Stanisław Skarżyński

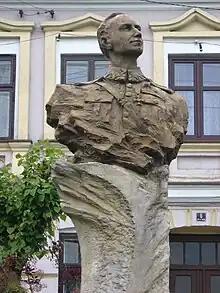
Statue of Stanisław Skarżyński in his hometown, Warta

He was awarded the Virtuti Militari 5th class (for the Polish-Soviet war), Cross of Independence, Order of Polonia Restituta 4th class, Krzyż Walecznych (four times), Golden and Silver Cross of Merit, the French Legion d'Honneur and the Brazilian Order of the Southern Cross. The FAI awarded him the Louis Blériot medal (1936) of which he was one of the first recipients.